SsangYong Rodius

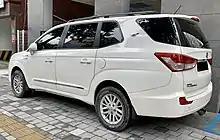
Second generation Turismo (Rodius) rear

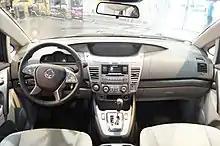
Second generation Rodius interior

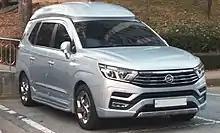
Second generation Rodius facelift

The second generation Rodius, called the Korando Turismo (Korean: 코란도 투리스모) in South Korea, was revealed on February 5, 2013 and was first shown at the 2013 Geneva Motor Show with sales commencing soon after. The new model comes in nine-, ten- or eleven-seat configurations (in addition to the standard 5 and 7 seat variants) and offers up to 3,240 liters of cargo volume. Powering the new Rodius/Korando Turismo is a 2.0-liter turbo diesel engine connected to either a 6-speed manual gearbox or a 5-speed Mercedes-Benz-sourced automatic transmission. The current 2016+ Turismo offers an updated 7-speed Mercedes-Benz e-Tronic gearbox with the same 6-speed manual available. The 2016+ Turismo also complies with Euro VI emissions standards. The car is based on the same platform as its predecessor.